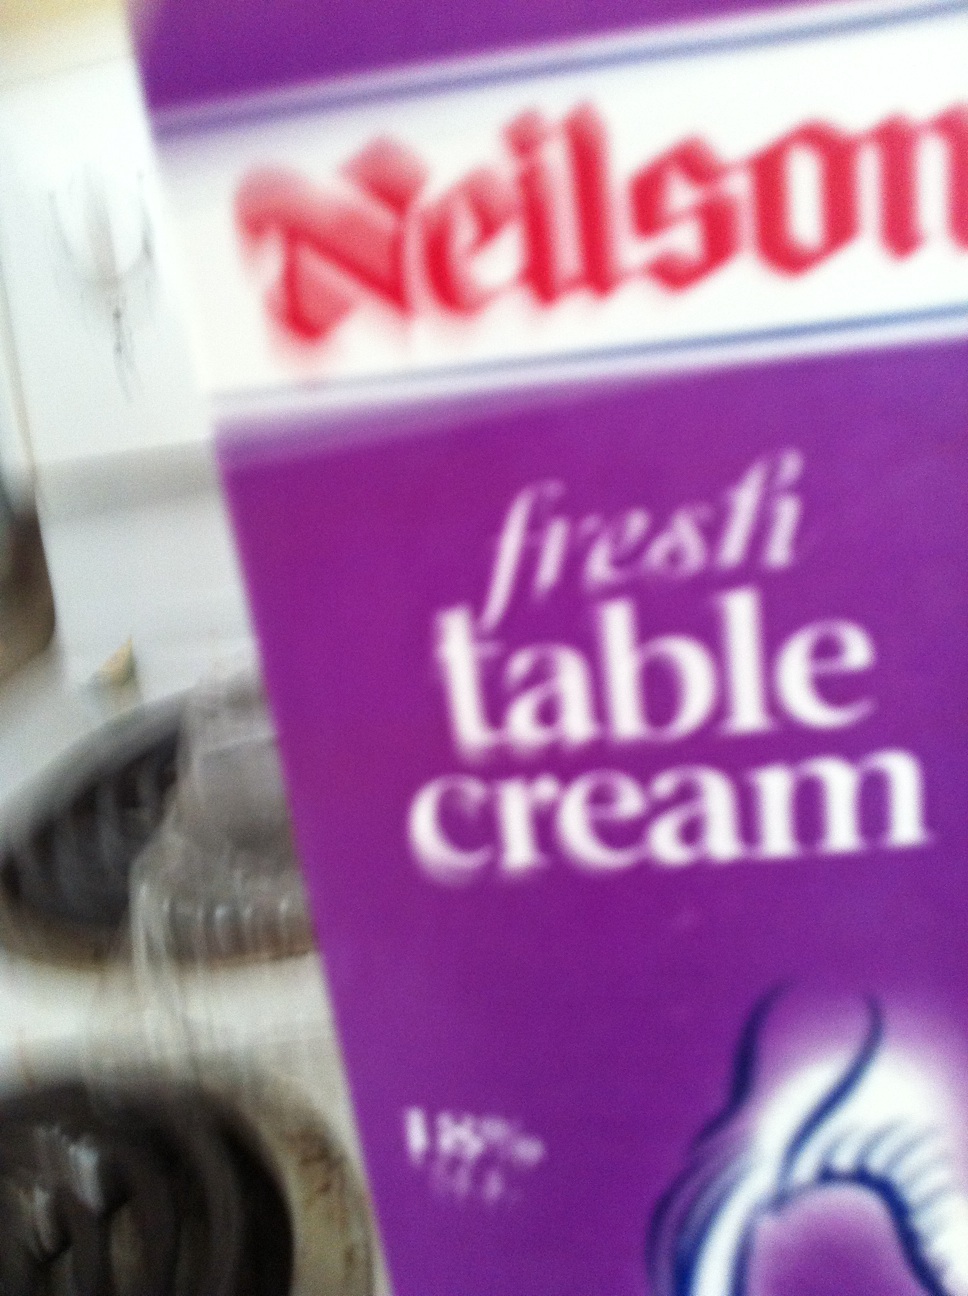Question: What is the expiry date on this cream?
Answer: unanswerable